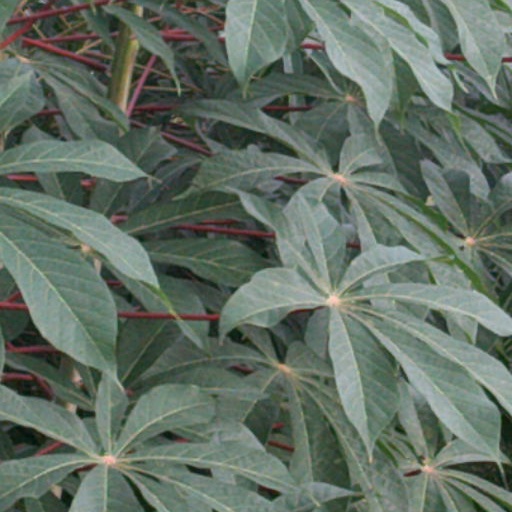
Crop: cassava